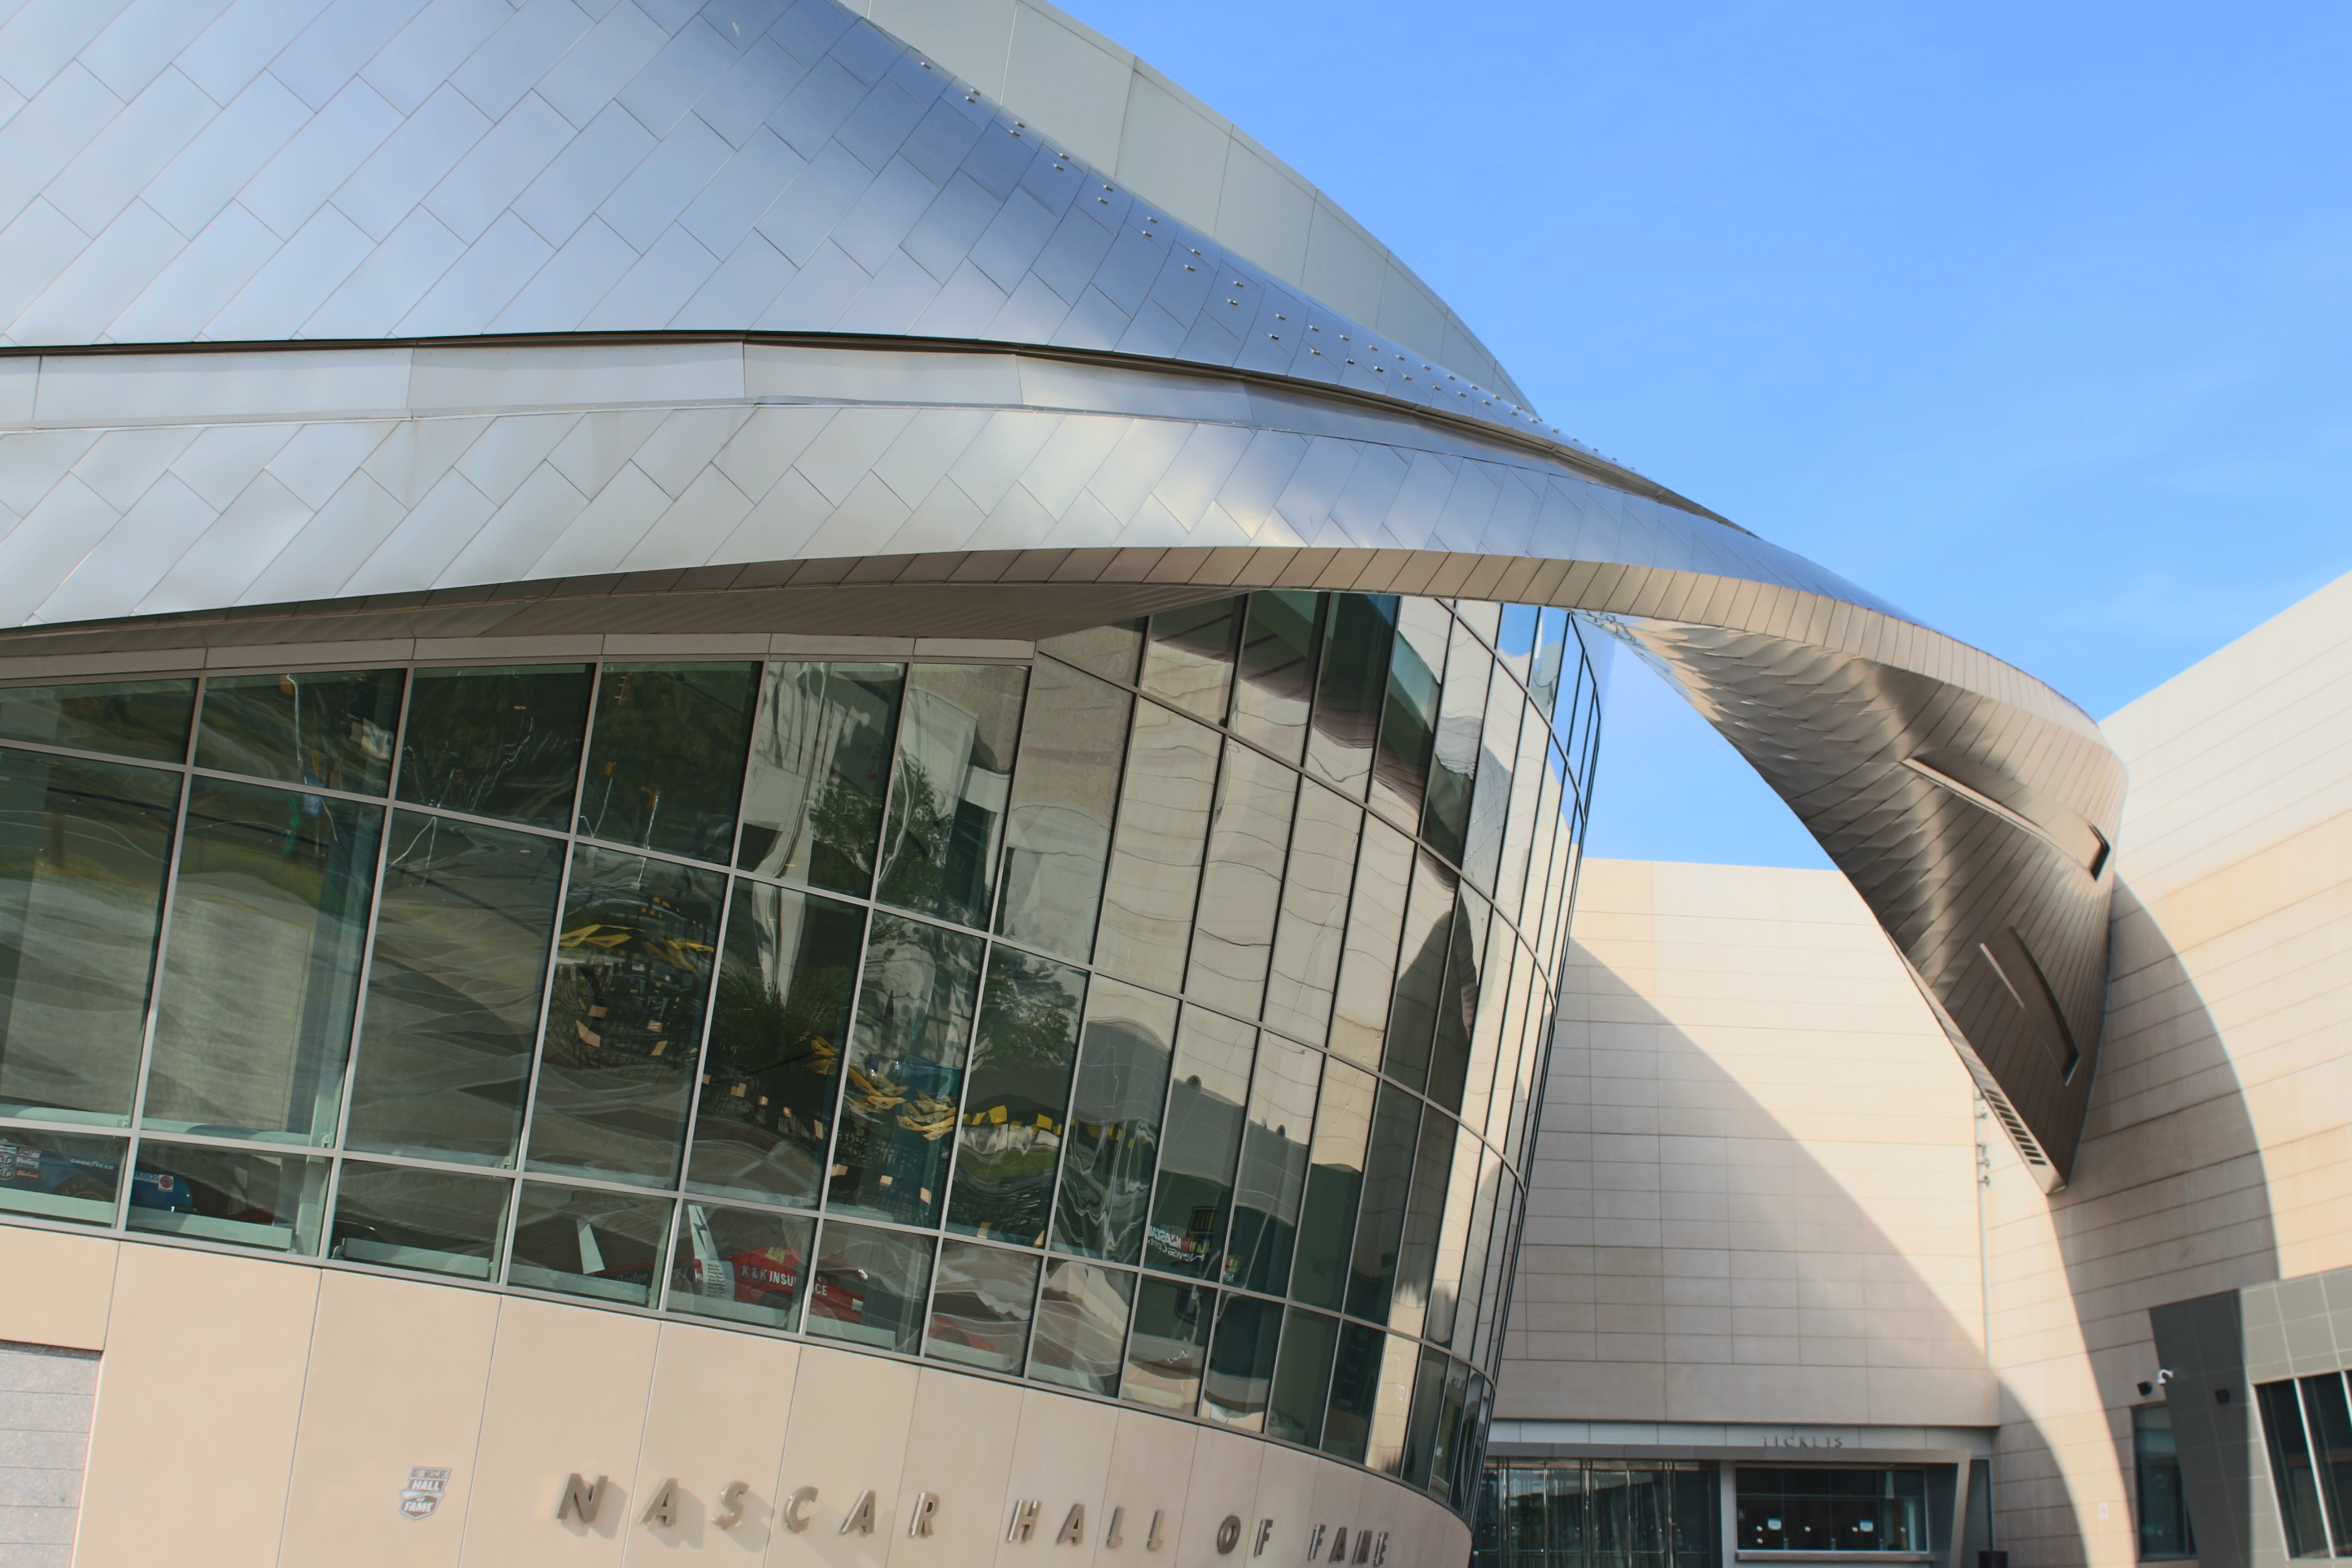
architecture, structure, building, facade, stadium, tent, arena, tourist attraction, dome, headquarters, sport venue, charlotte nc, nascar hall of fame